Amy Robsart

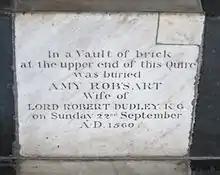
Floor slab to Amy Robsart, wife of Robert Dudley, in St. Mary The Virgin Church located in the High Street, Oxford city centre.

The coroner's report came to light in The National Archives in 2008 and is compatible with an accidental fall as well as suicide or other violence. In the absence of the forensic findings of 1560, it was often assumed that a simple accident could not be the explanation—on the basis of near-contemporary tales that Amy Dudley was found at the bottom of a short flight of stairs with a broken neck, her headdress still standing undisturbed "upon her head", a detail that first appeared as a satirical remark in "Leicester's Commonwealth" and has ever since been repeated for a fact. To account for such oddities and evidence that she was ill, it was suggested in 1956 by Ian Aird, a professor of medicine, that Amy Dudley might have suffered from breast cancer, which through metastatic cancerous deposits in the spine, could have caused her neck to break under only limited strain, such as a short fall or even just coming down the stairs. This explanation has gained wide acceptance.